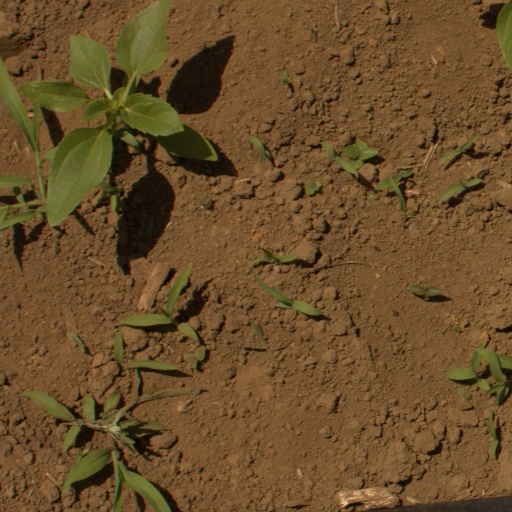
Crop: Jerusalem artichoke